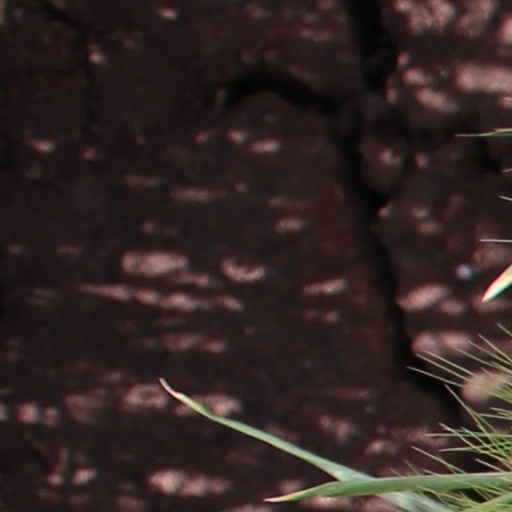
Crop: wheat